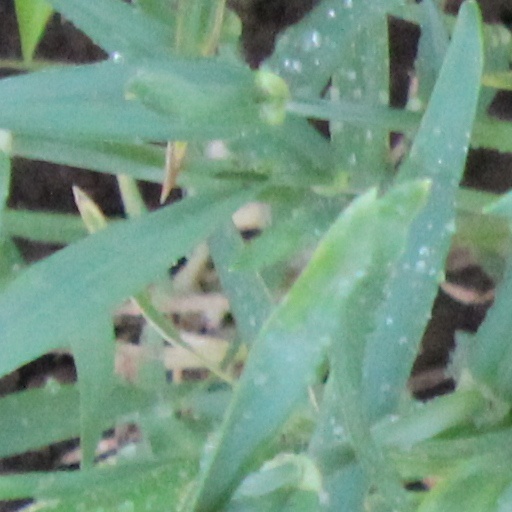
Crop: wheat